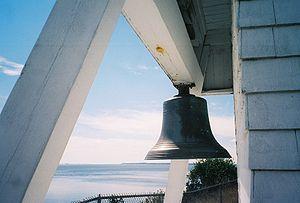
Le phare de Fort Point est un phare actif situé dans Fort Point State Park à Stockton Springs, dans le Comté de Waldo.